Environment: real
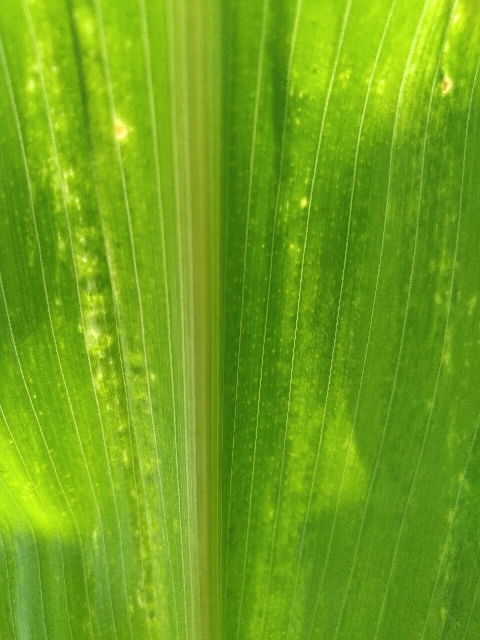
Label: lethal_necrosis